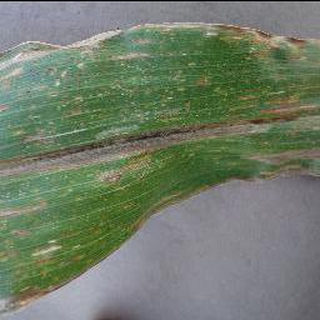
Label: corn_cercospora_leaf_spot